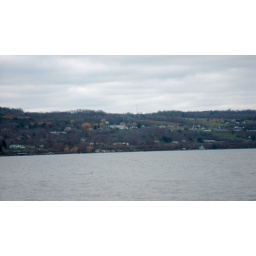
This is the photo of the lake that I took. It was in the paper :)